Jim Taylor (fullback)

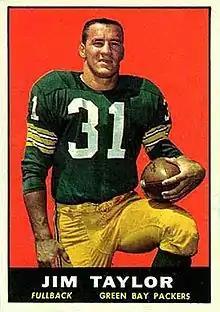
Taylor on a 1961 trading card

James Charles Taylor (September 20, 1935 – October 13, 2018) was an American professional football player who was a fullback in the National Football League (NFL) for ten seasons, with the Green Bay Packers from 1958 to 1966 and with the expansion New Orleans Saints in 1967. With the Packers, Taylor was invited to five straight Pro Bowls and won four NFL championships, as well as a victory in the first Super Bowl. He was recognized as the NFL Most Valuable Player (MVP) after winning the rushing title in 1962, beating out Jim Brown. An aggressive player and fluent trash talker, Taylor developed several personal rivalries throughout his career, most notably with New York Giants linebacker Sam Huff. This confrontational attitude, combined with his tenacious running style, a penchant for contact, and ability to both withstand and deliver blows, earned him a reputation as one of the league's toughest players.